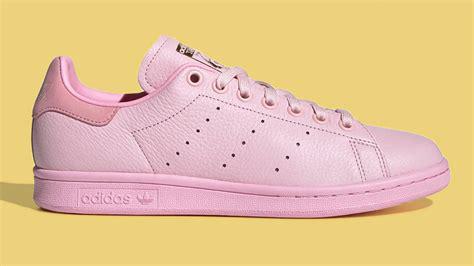
Brand: adidas
Model: Originals Stan Smith